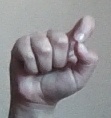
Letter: fa